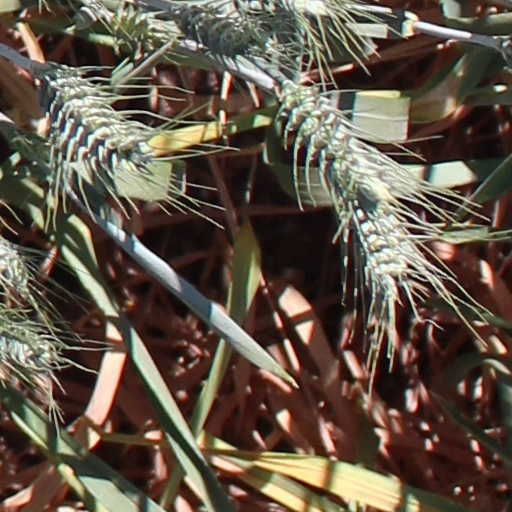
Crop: wheat